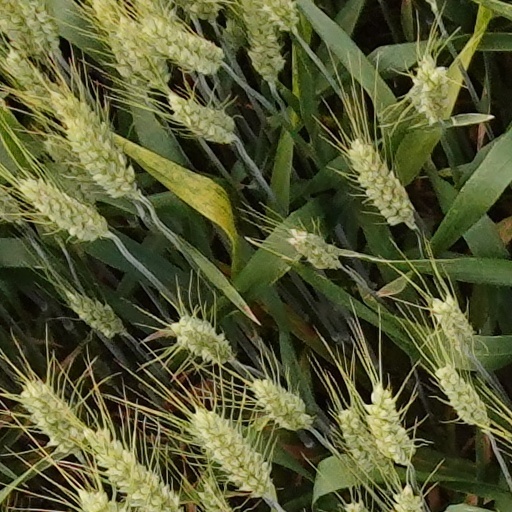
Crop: wheat